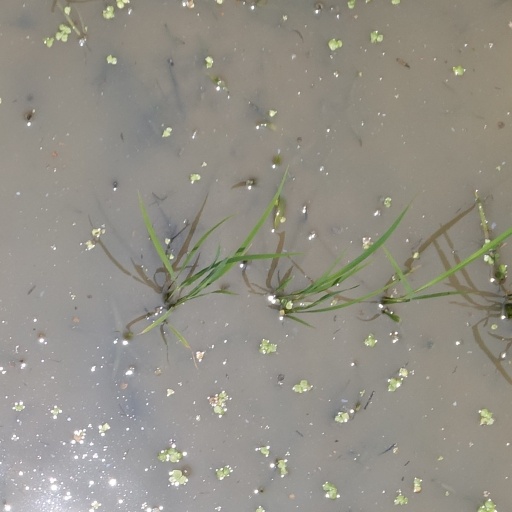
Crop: rice